Hospital Point Range Front Light

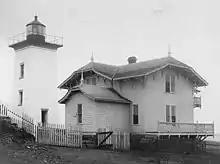
US Coast Guard photo

Hospital Point Range Front Light is a historic lighthouse at the end of Bayview Avenue in Beverly, Massachusetts. It forms the front half of a range which guides vessels toward Salem Harbor. The tower was added to the National Register of Historic Places as Hospital Point Light Station on September 28, 1987.